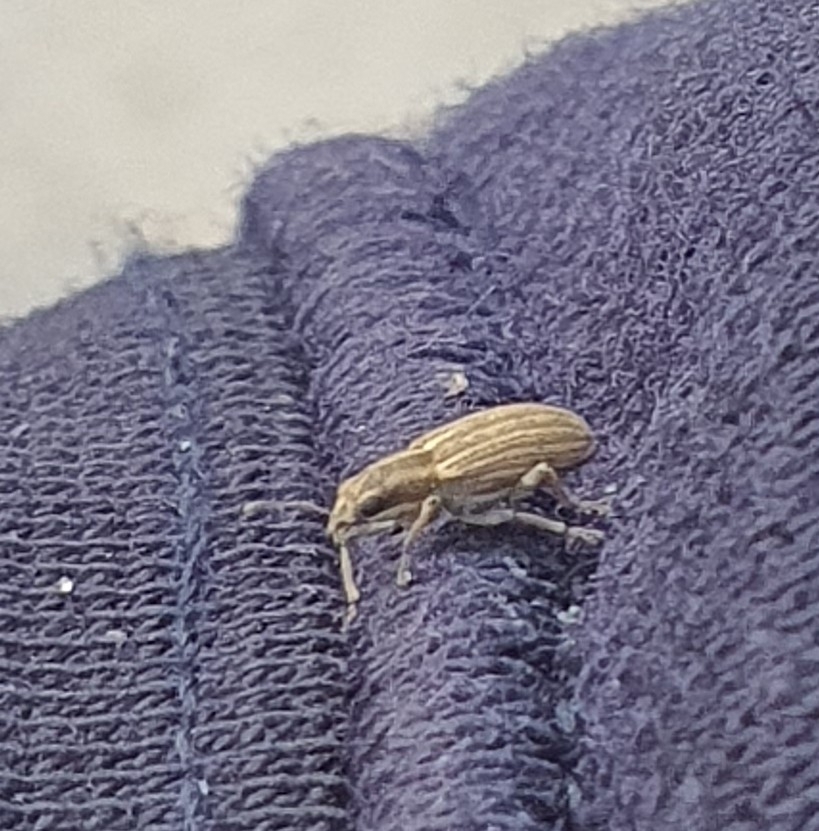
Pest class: pea_leaf_weevil